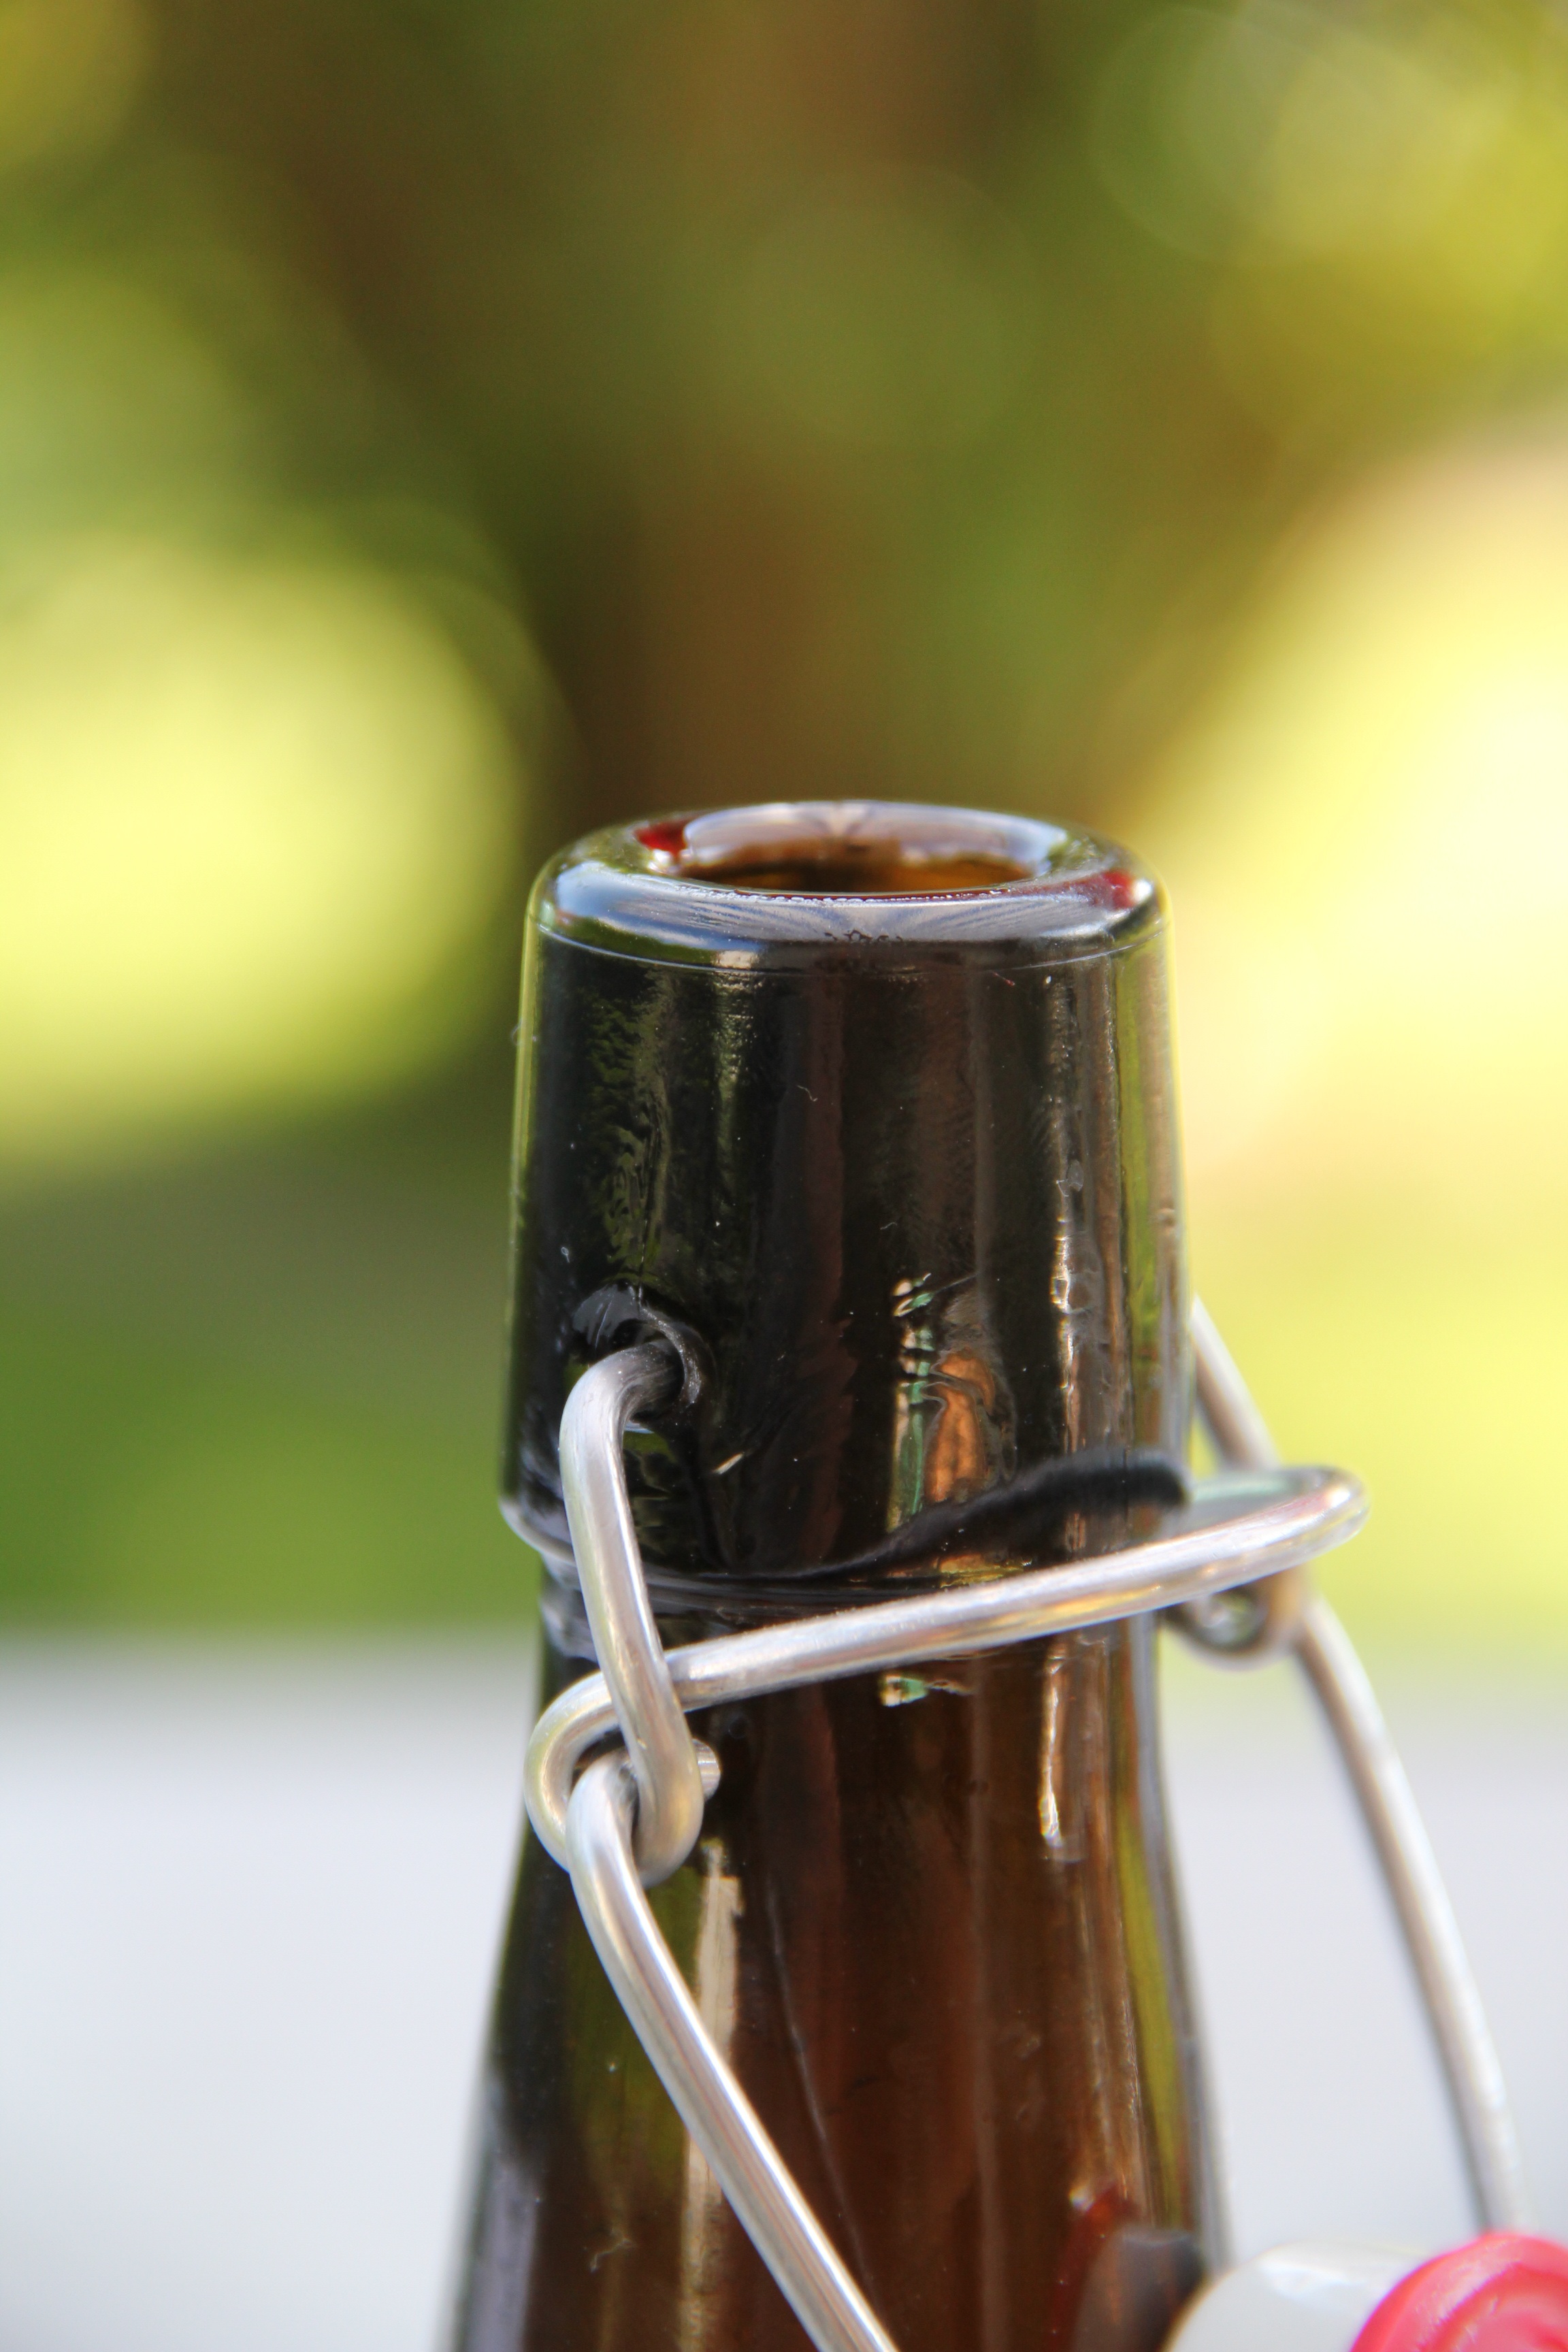
glass, green, drink, bottle, lighting, beer, close up, beer bottle, macro photography, flavor, bottleneck